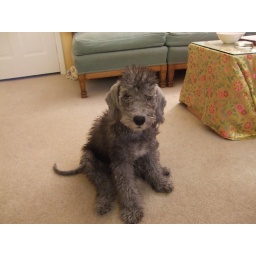
Kirby loves to lick and try to chew the yellow cover on the table in the background.